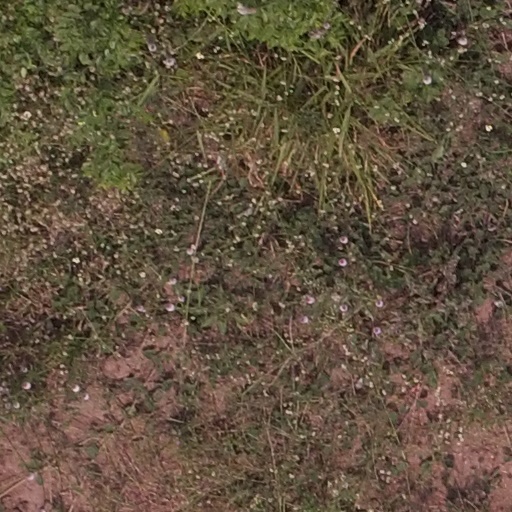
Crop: maize; corn